Maciej Grubski

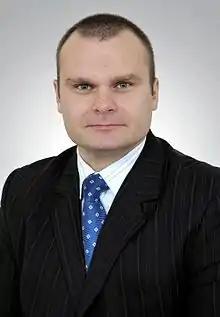

Maciej Tomasz Grubski (20 August 1968 – 17 December 2020) was a Polish politician from the Civic Platform.